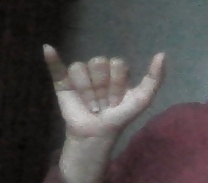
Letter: ya